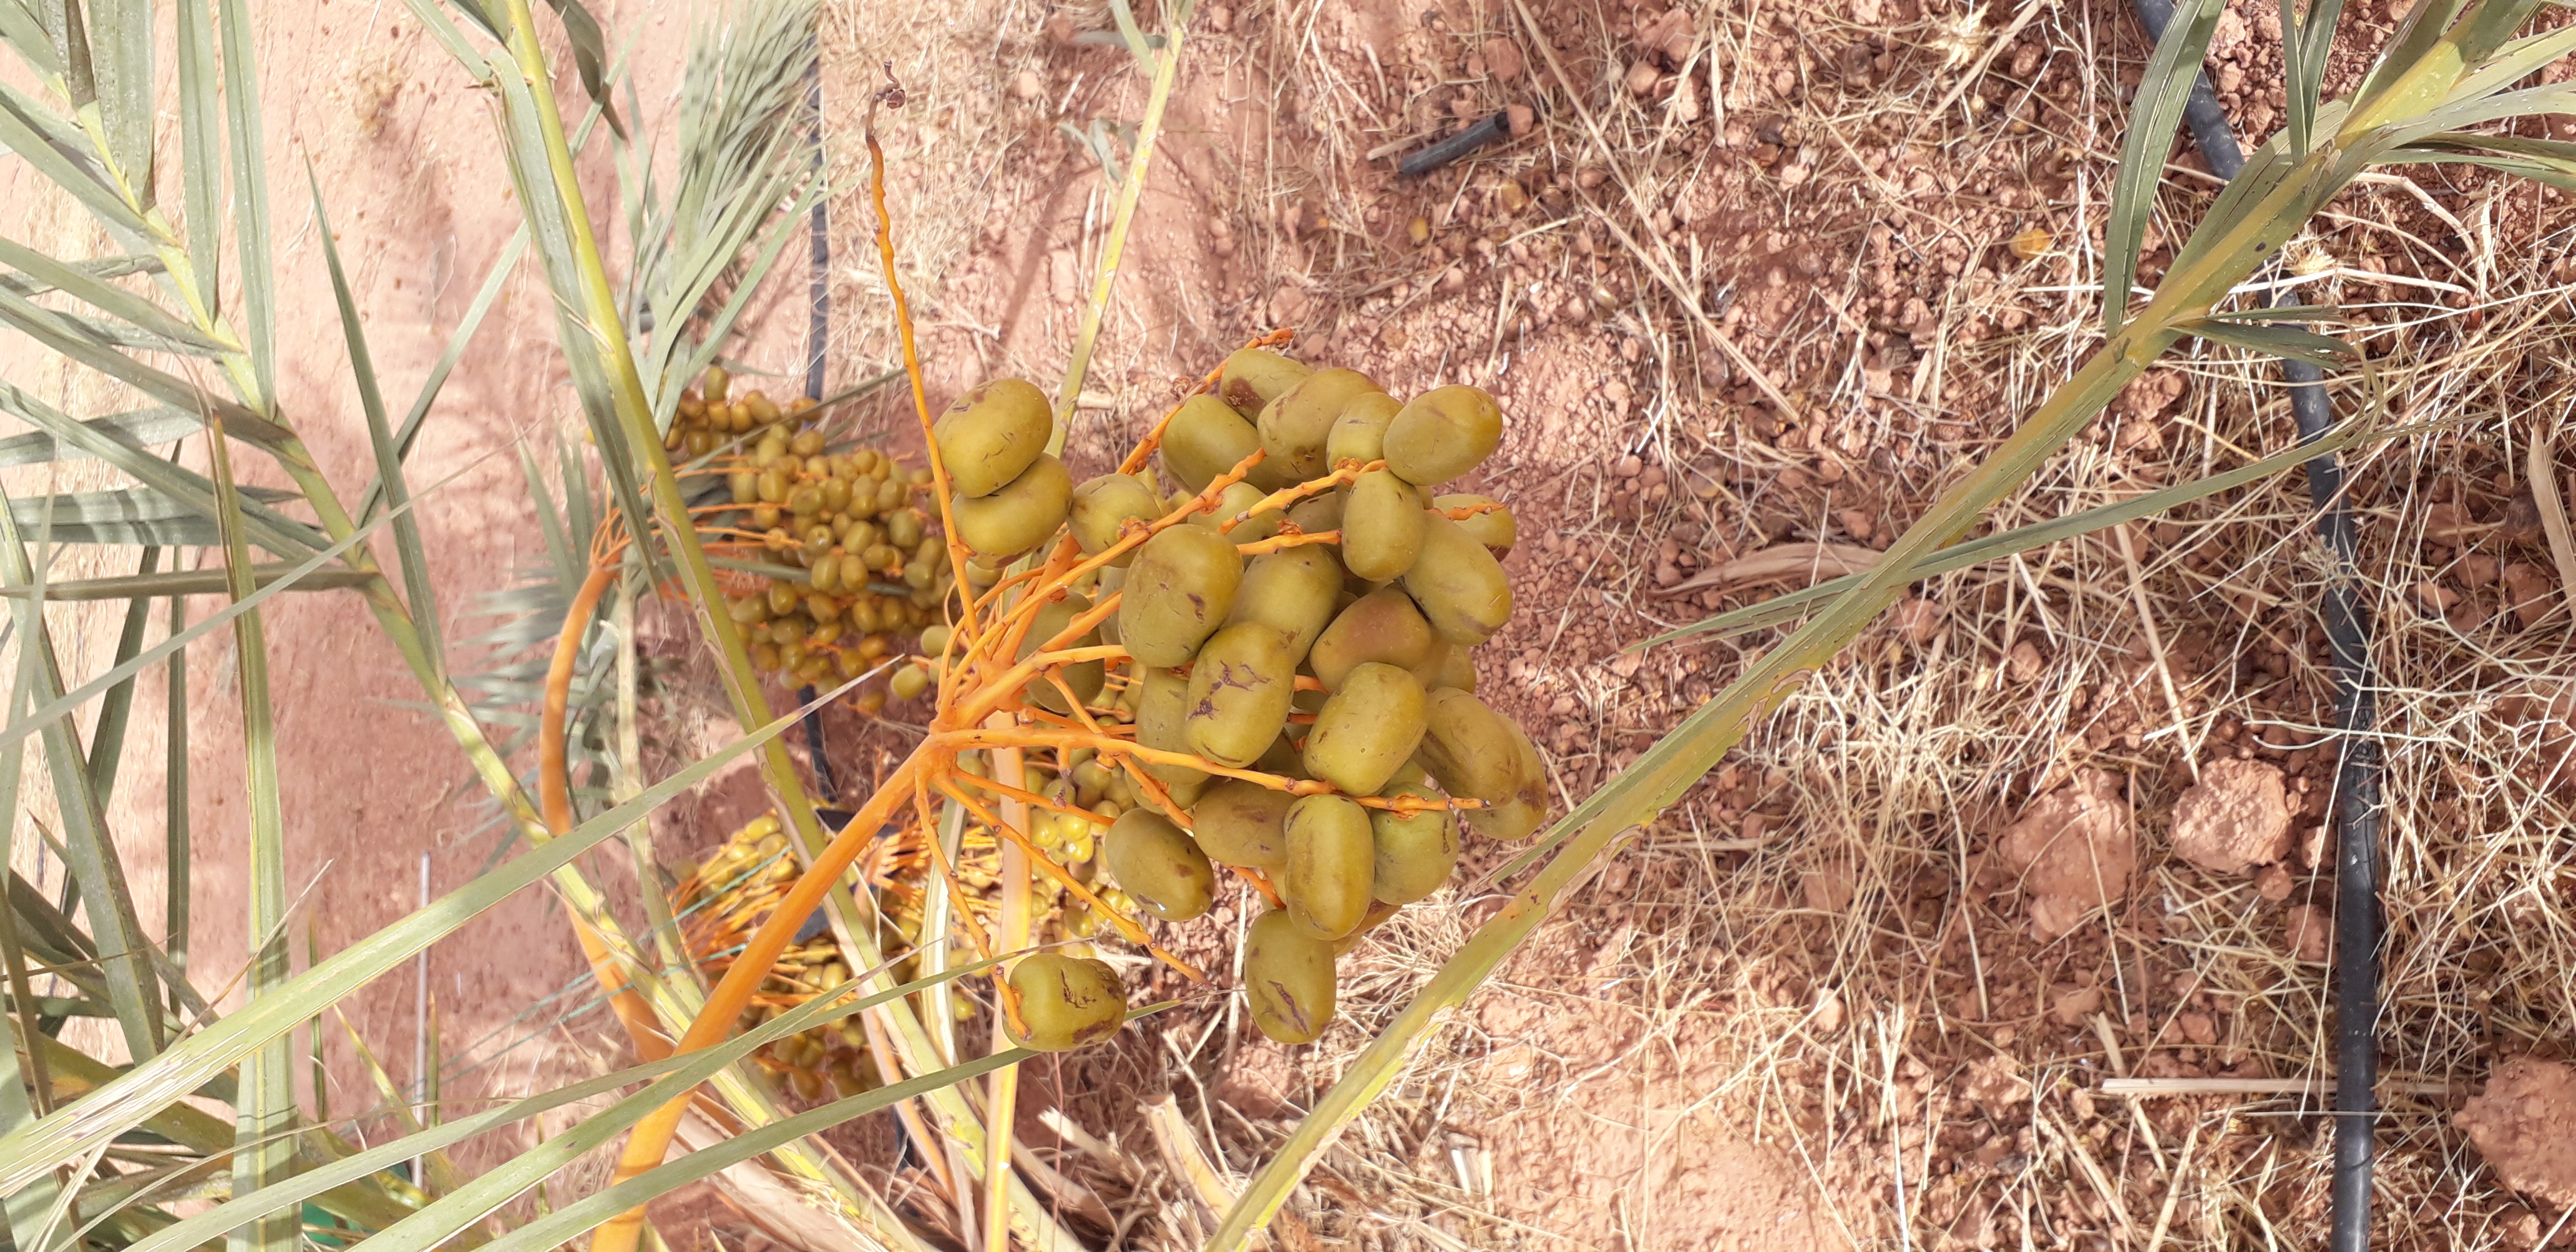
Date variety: Boufagous